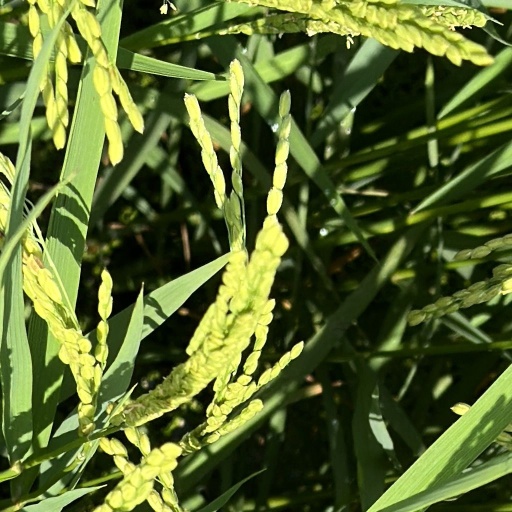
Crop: rice